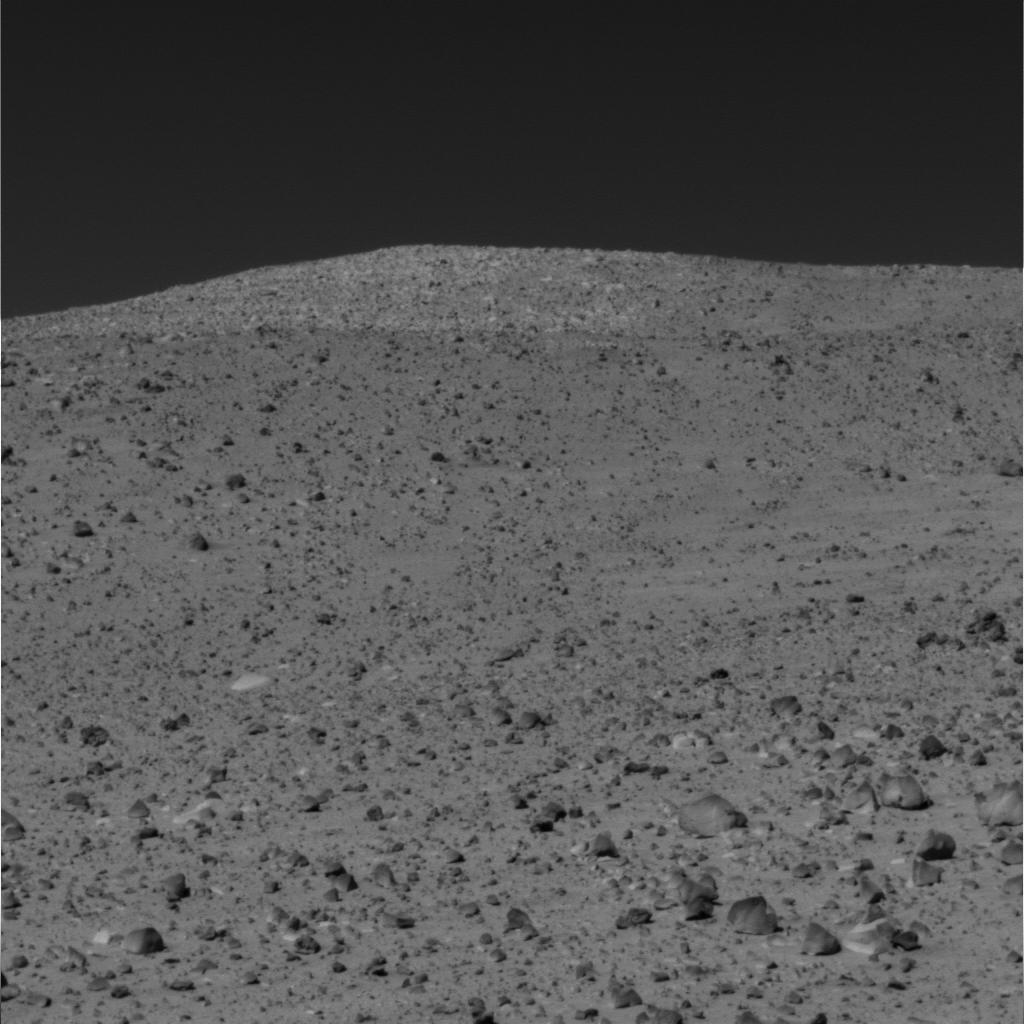
Surface features visible: Float Rocks, Clasts, Soil, Distant Vista, Sky